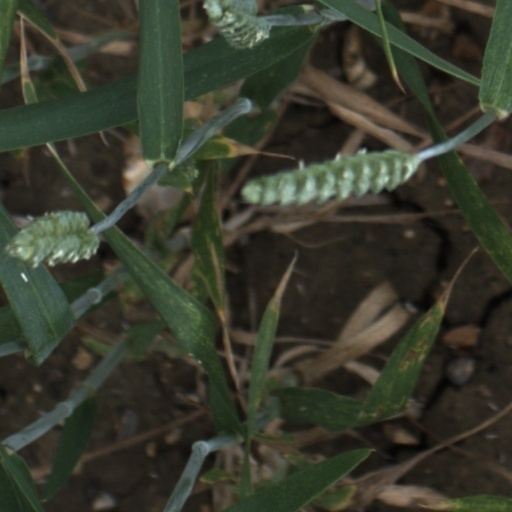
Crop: wheat